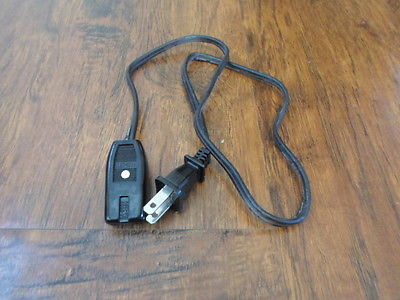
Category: coffee maker